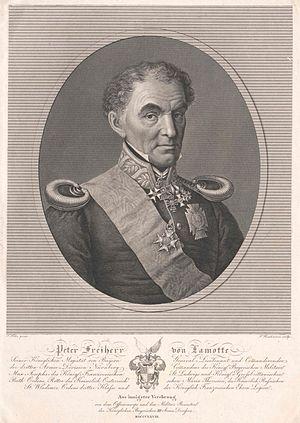
image
Les combats de Cuterelles et Luisetaines se déroulent le 13 février 1814, pendant la campagne de France. Le corps austro-bavarois de Karl Philipp von Wrede y attaque le 7ᵉ corps du maréchal Oudinot, qui après avoir résisté toute la journée se replie sur Nangis.